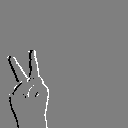
ASL letter: v